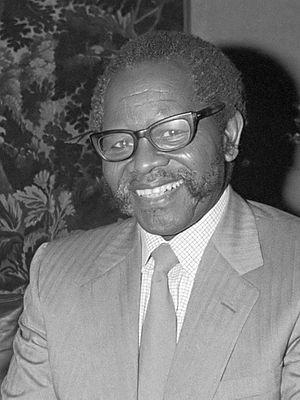
Oliver Reginald Tambo était un homme politique d’Afrique du Sud, militant de la cause anti-apartheid et président du Congrès National Africain.